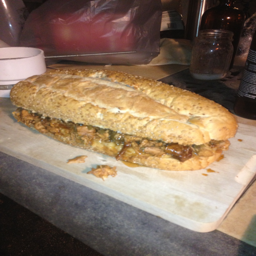
if you are going to make a sloppy brew day sandwich to end all , this is it .